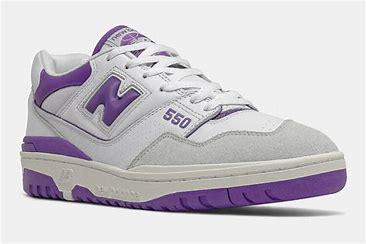
Brand: New
Model: Balance New Balance 550